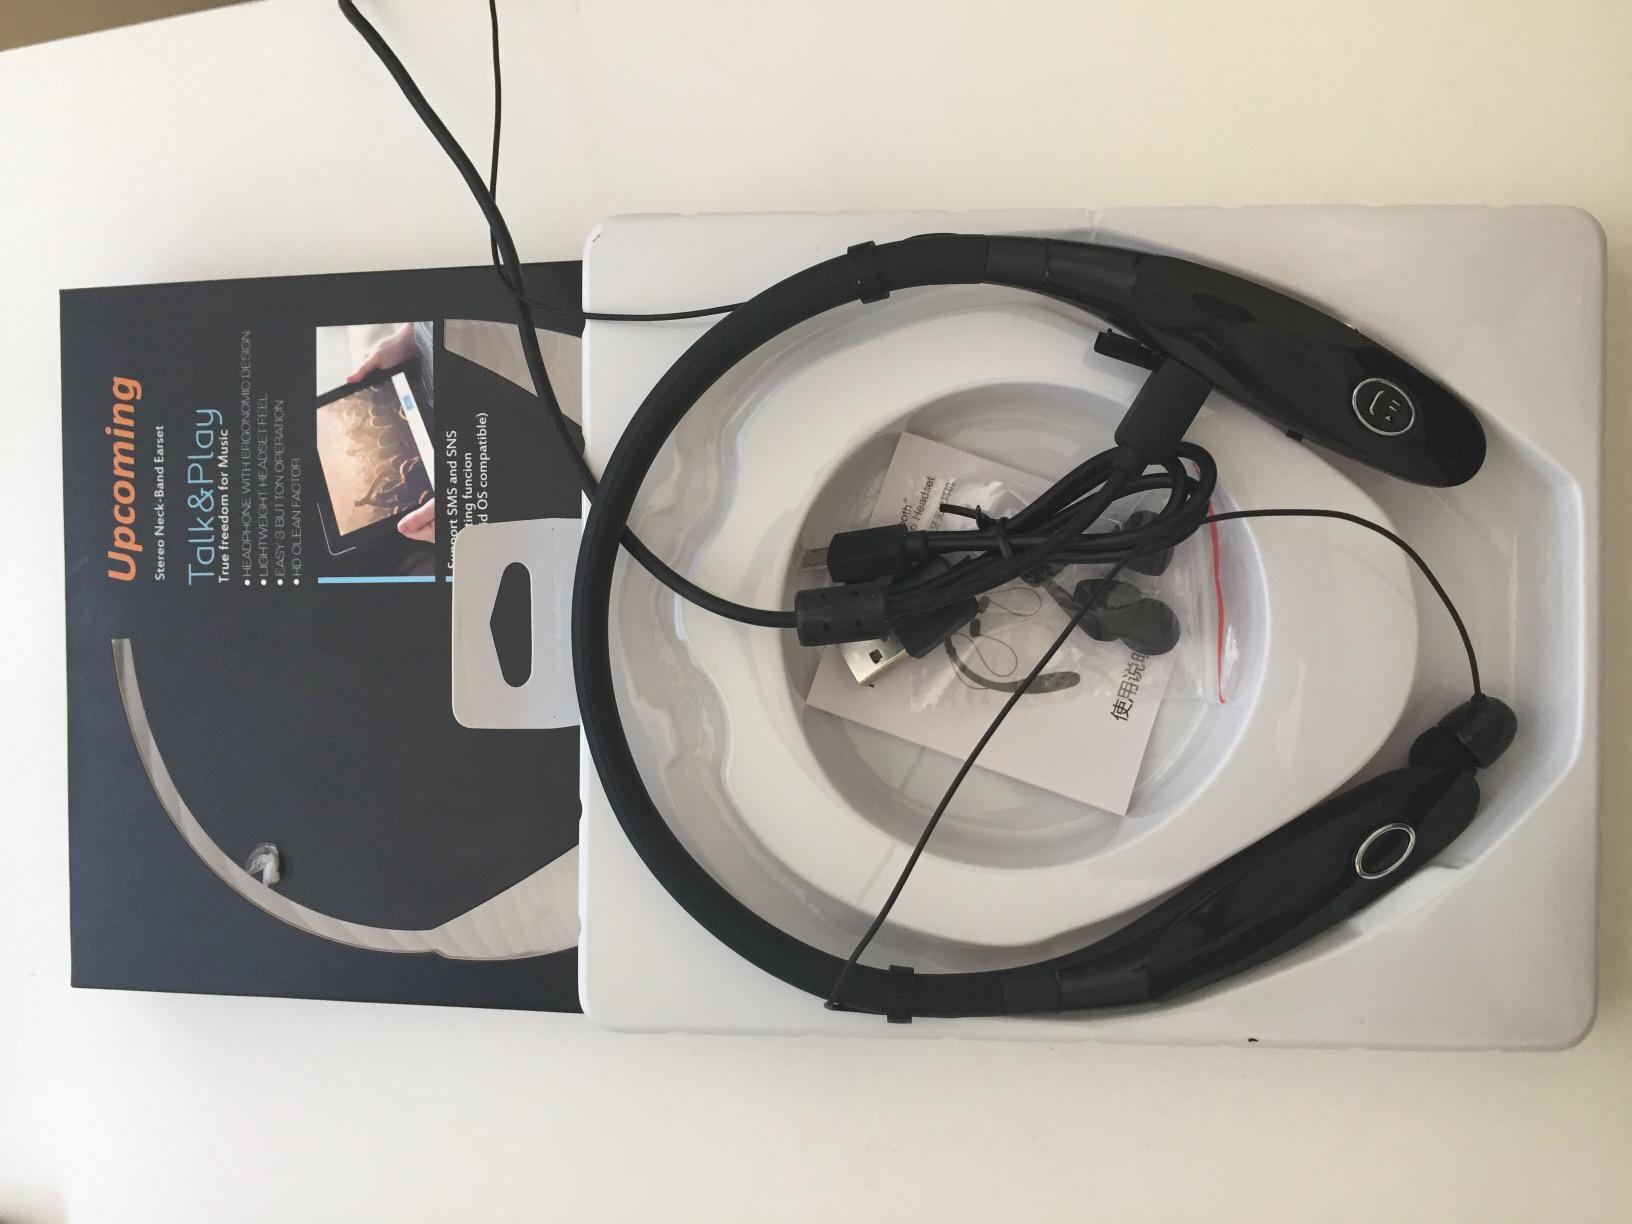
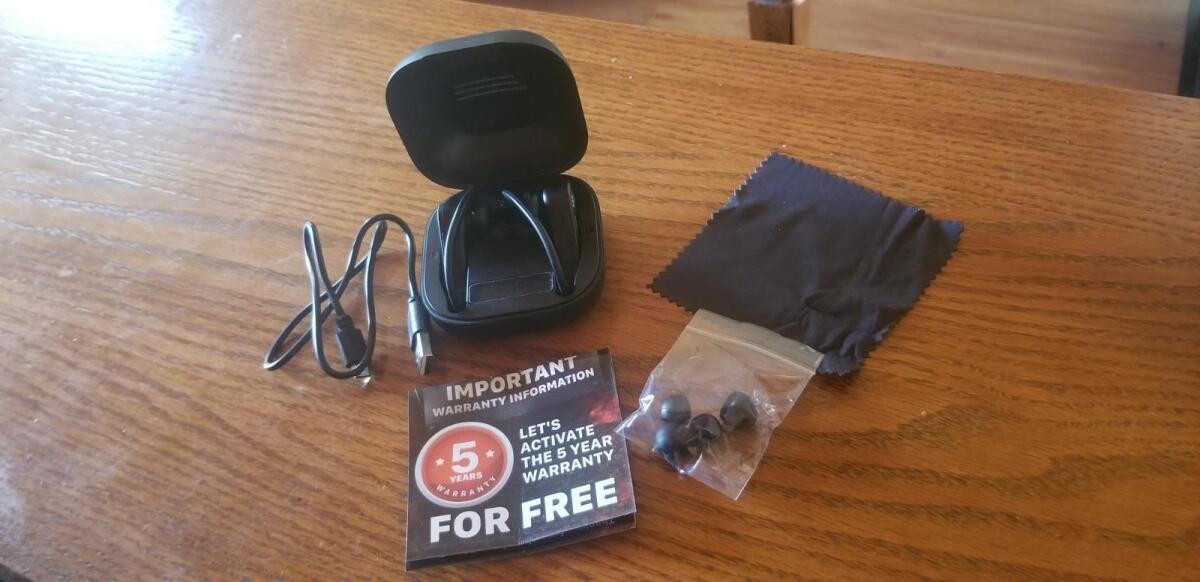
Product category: earbuds
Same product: no